Reich Harvest Thanksgiving Festival

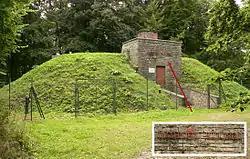
A water reservoir from 1934

The location of the hill near Hamelin was chosen for political, historical and infrastructural reasons. Hamelin, a town in Lower Saxony, was an urban centre which had the infrastructure to support mass gatherings of such size. In addition, Nazi support in the region was high. The Nazis also made frequent mentions of the historic struggles of the Germanic tribes which had settled the area. The nearby Weser River was referred to as the "most German of all rivers". The Weser region was also significant for the Nazis, and appealed to their mysticism, because it was believed that it was there that Arminius had defeated the Romans and Saxon leader Widukin had defeated Charlemagne's army.